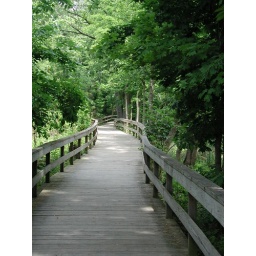
the river walk under the bridge in Gahanna, OH where I used to live